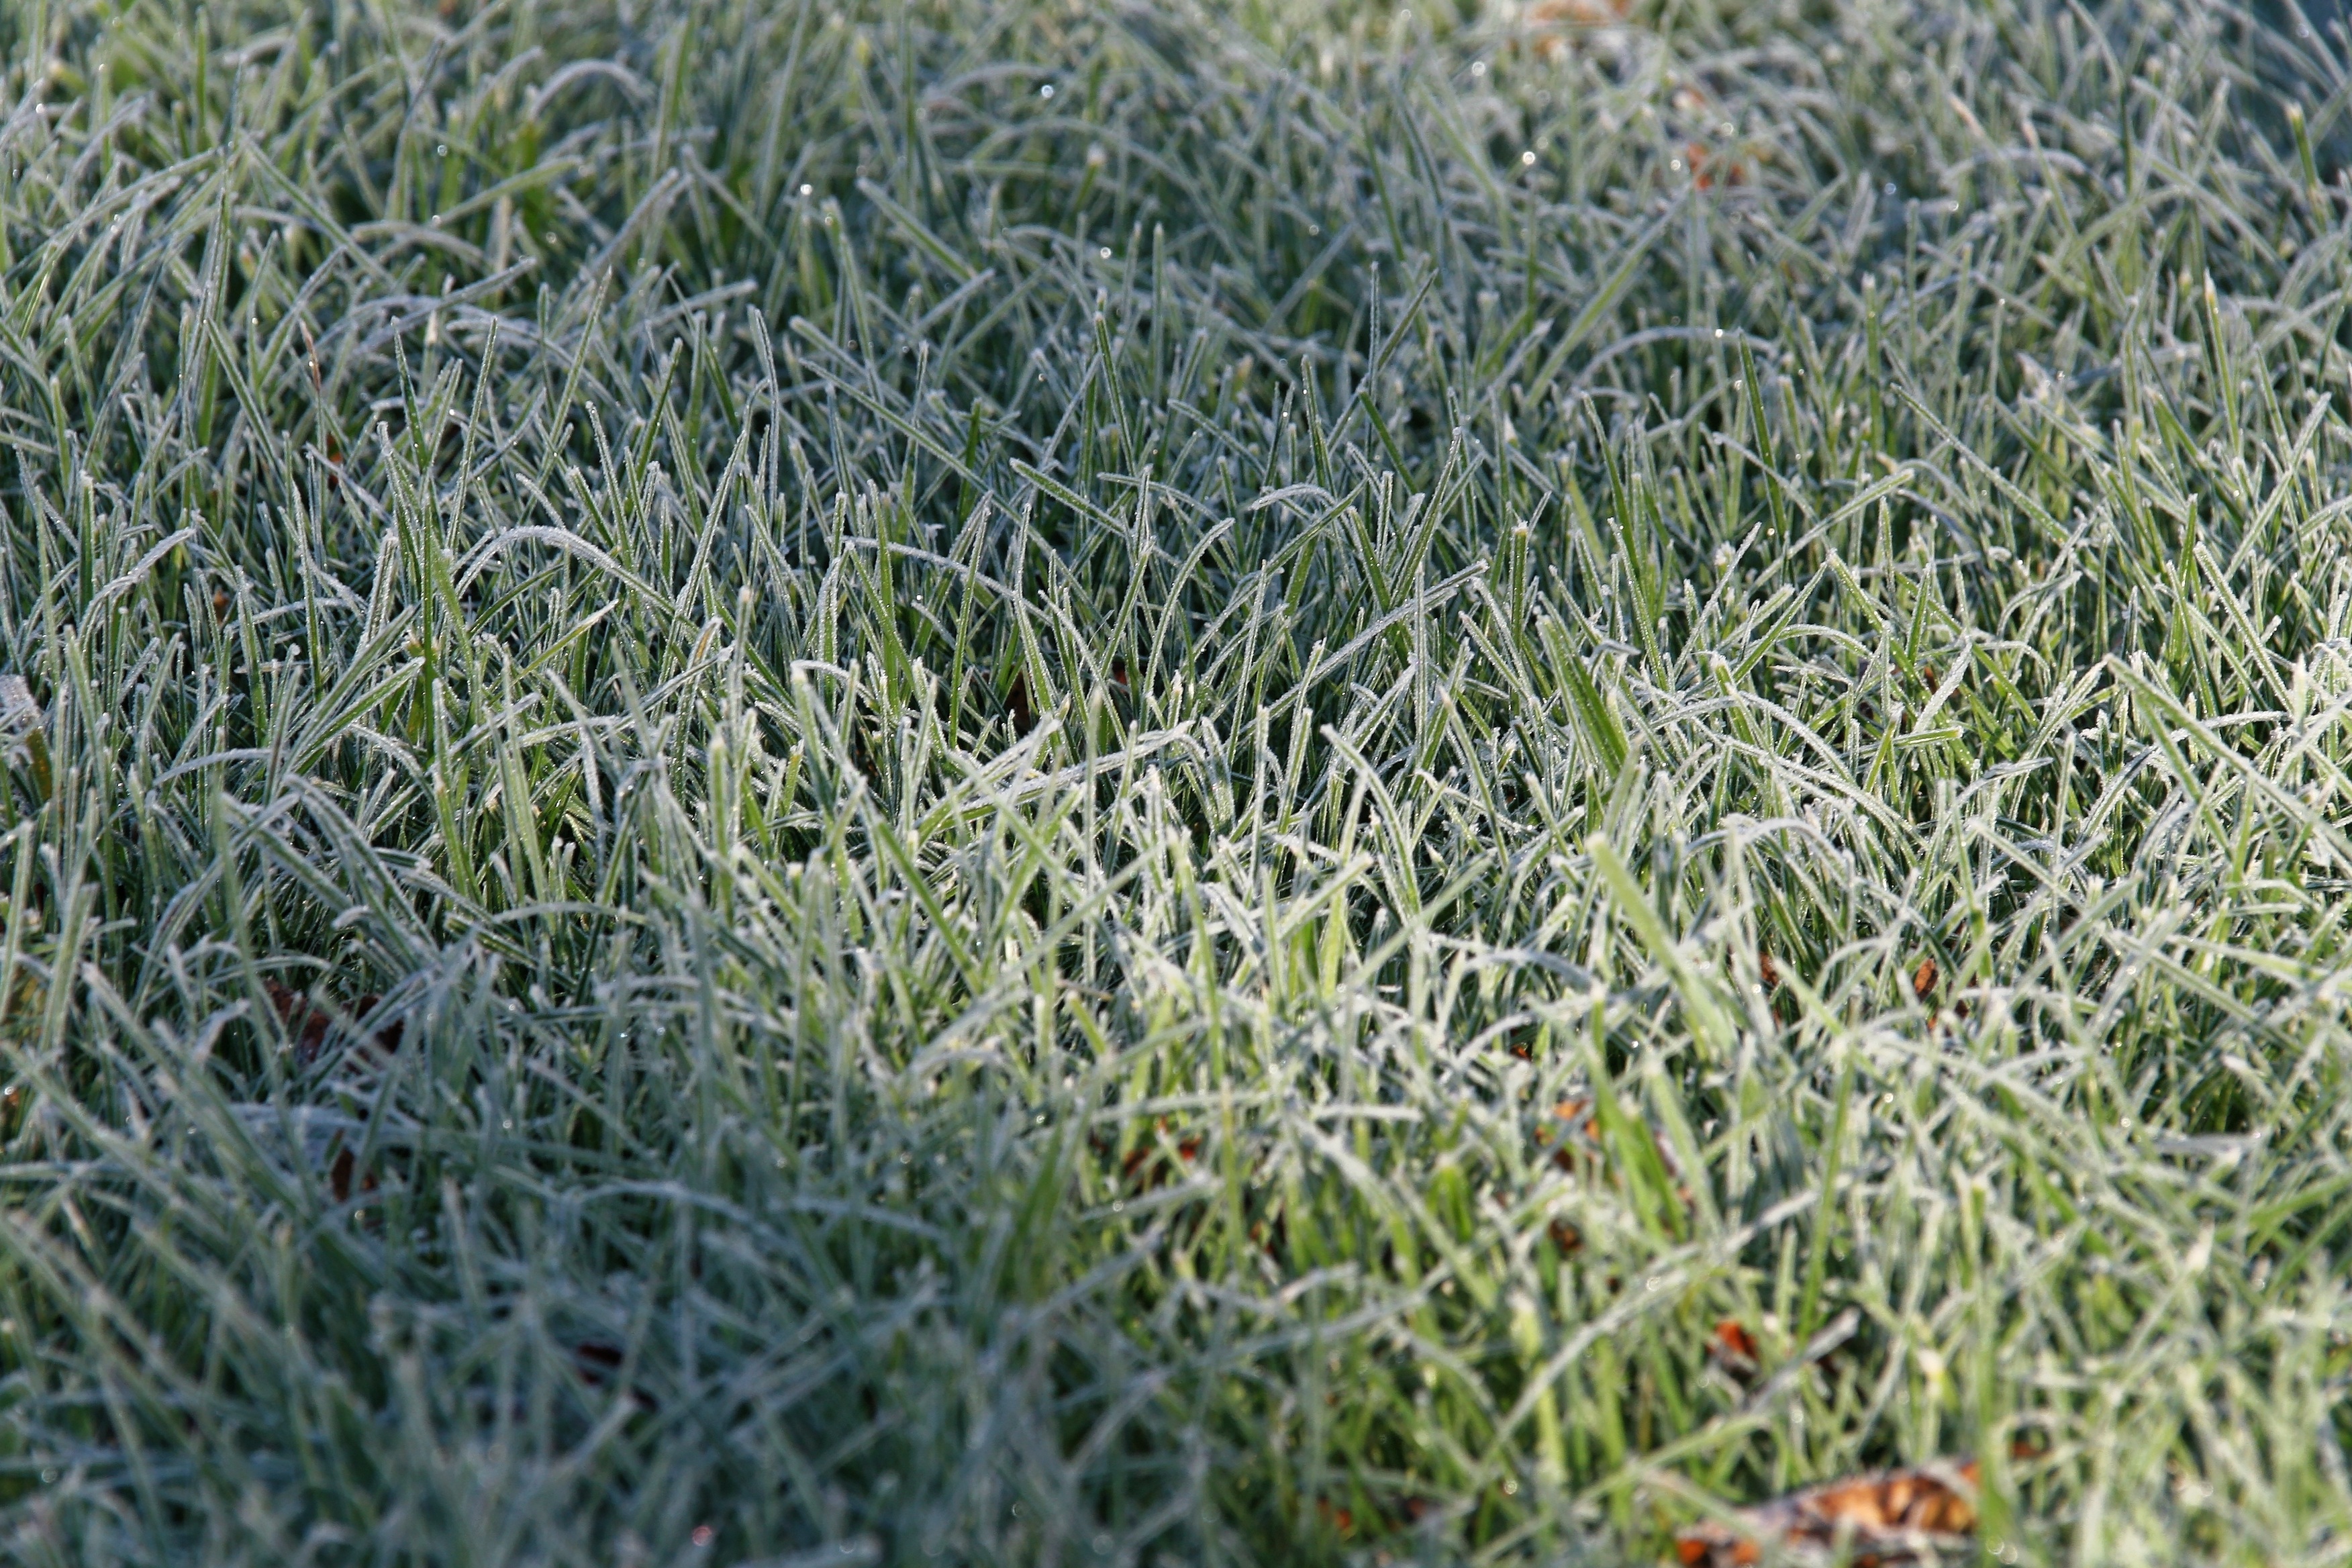
nature, grass, cold, plant, field, lawn, meadow, prairie, leaf, flower, frost, ice, green, crop, flora, grassland, shrub, hoarfrost, grasses, halme, flooring, flowering plant, blades of grass, grass family, land plant